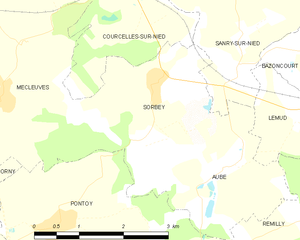
Sorbey est une commune française située dans le département de la Moselle, en région Grand Est.